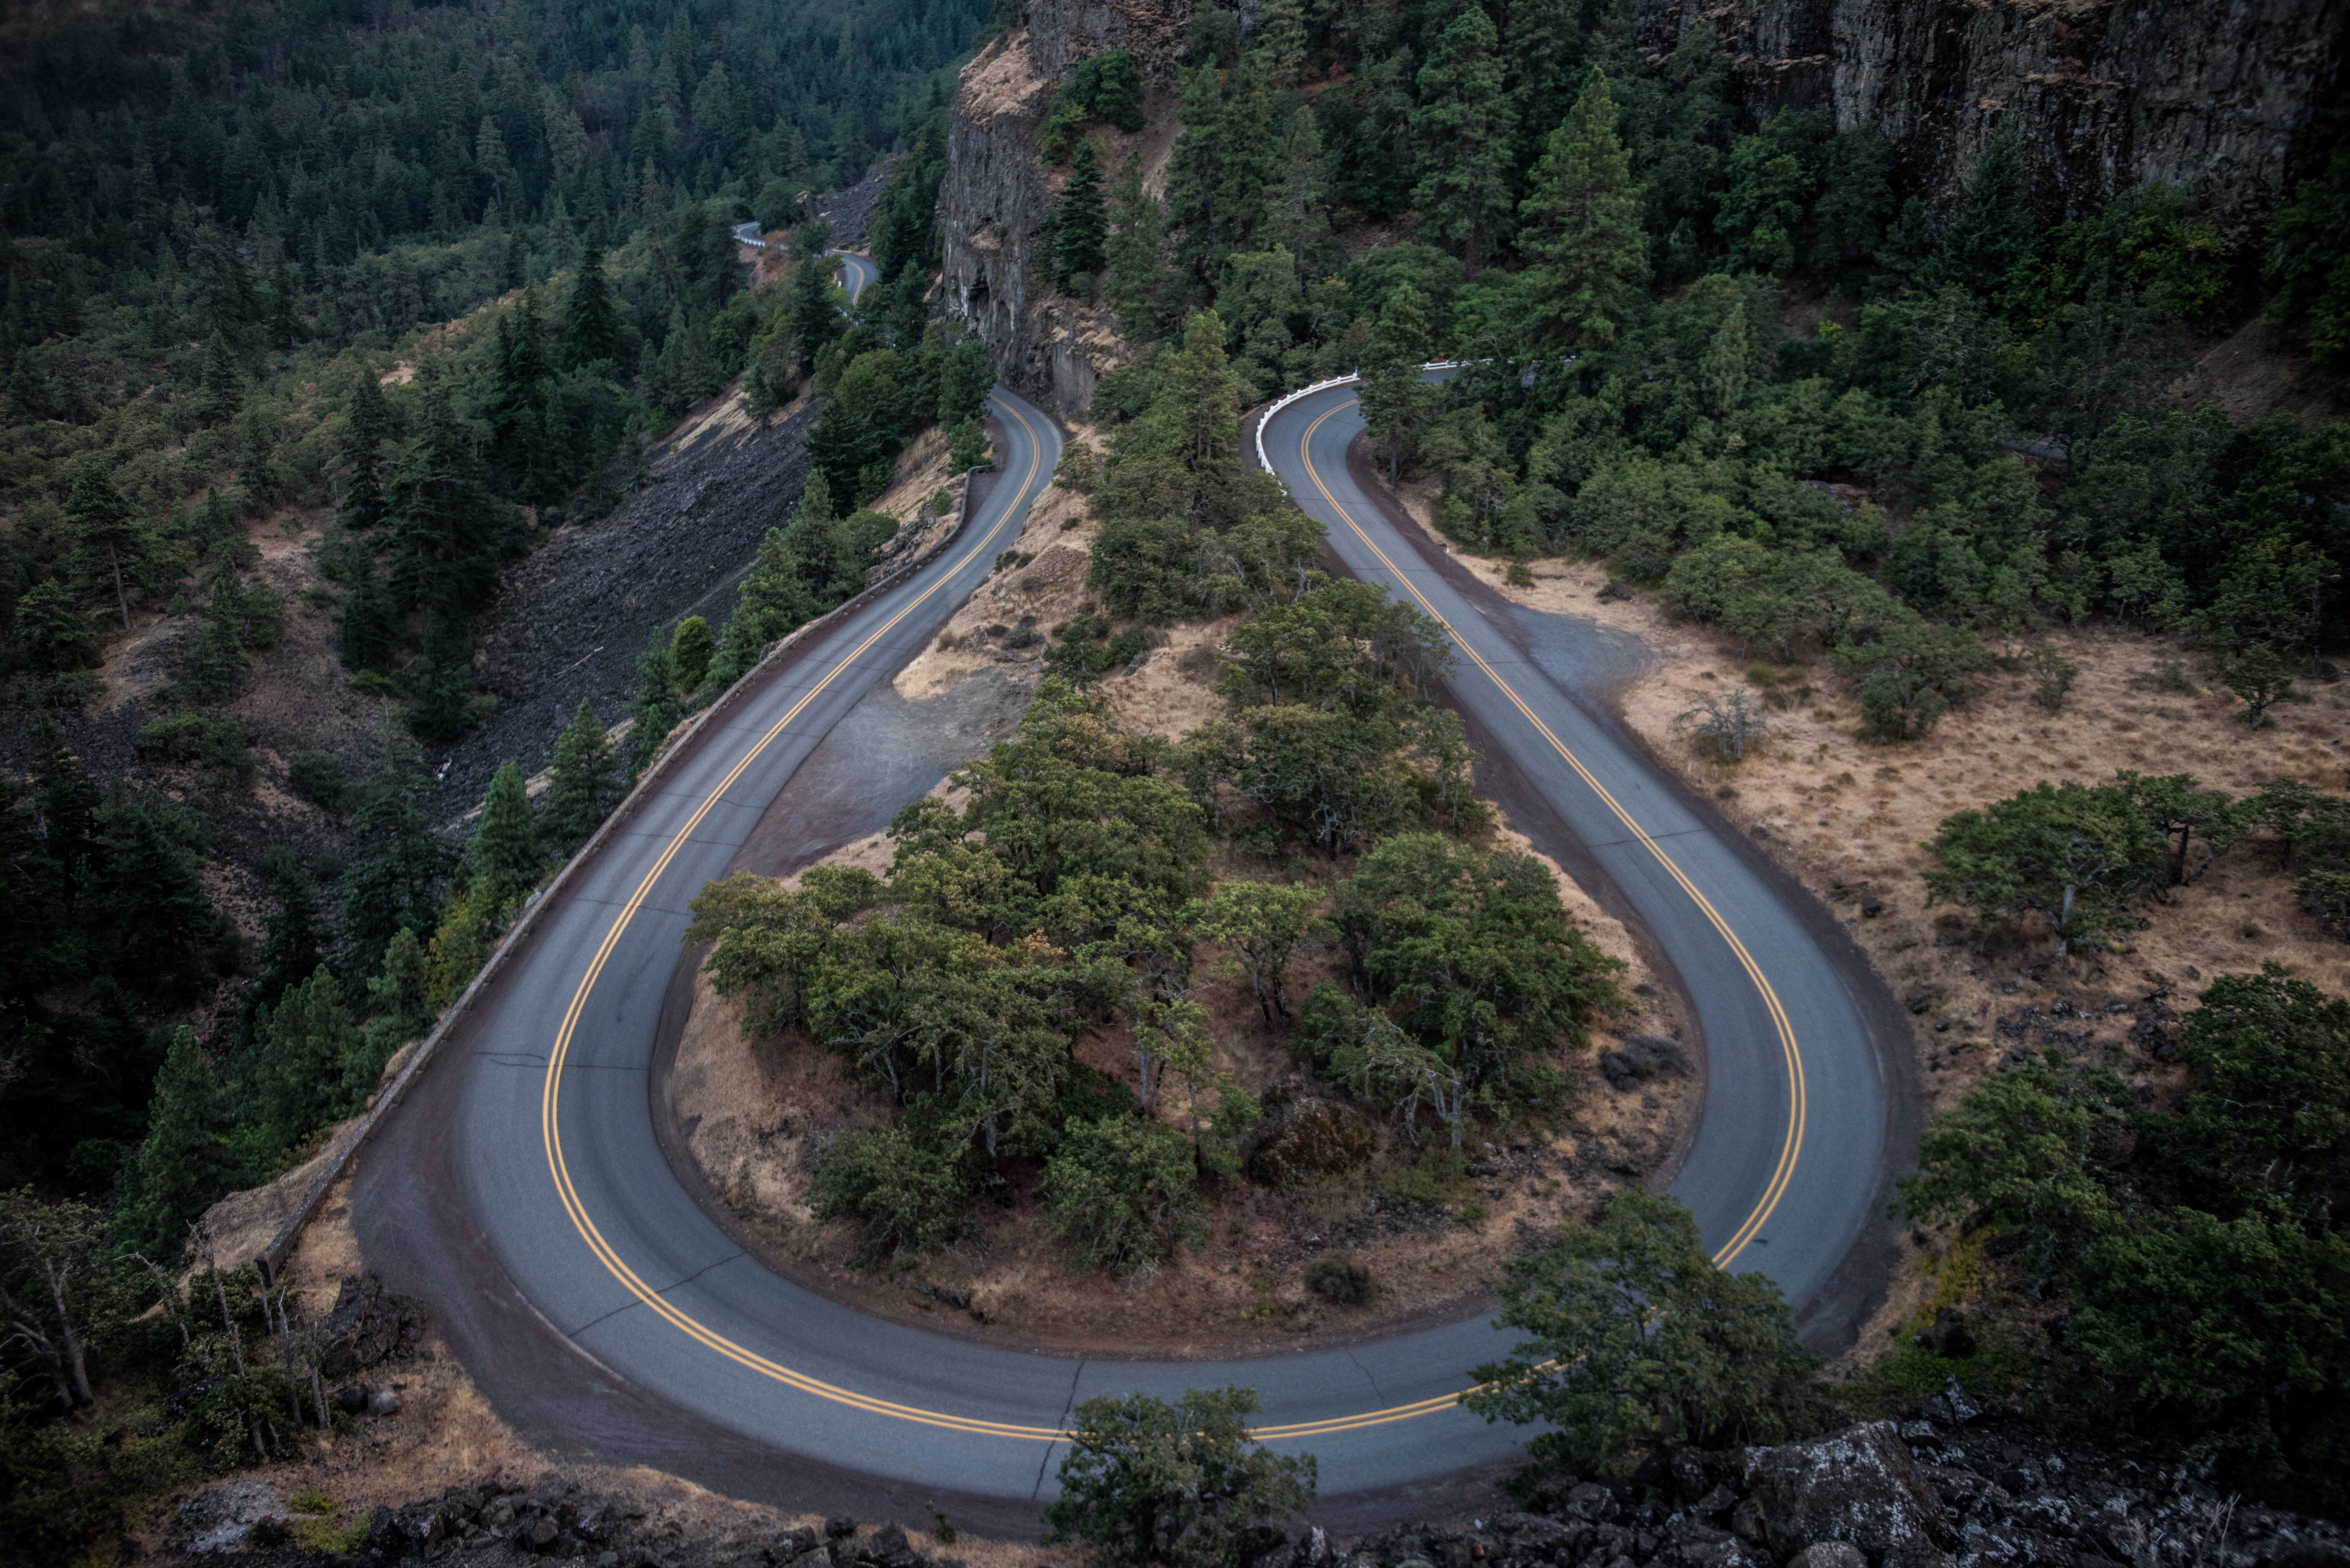
landscape, nature, outdoor, road, street, highway, river, asphalt, travel, transport, curve, bend, journey, drive, empty, reservoir, trip, route, winding, lane, waterway, winding road, mountain road, road trip, infrastructure, way, aerial photography, mountain pass, 180 degrees, geological phenomenon, nonbuilding structure, controlled access highway